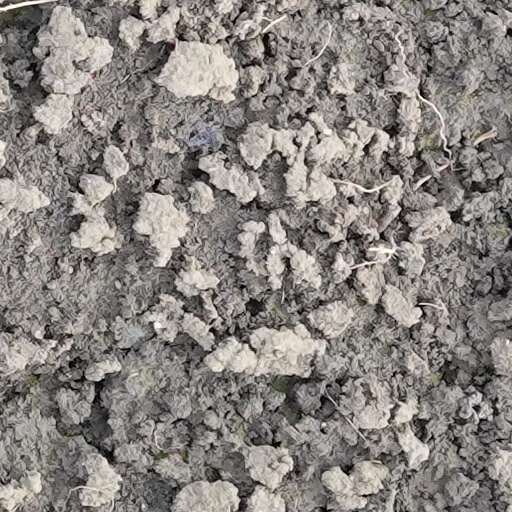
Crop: wheat